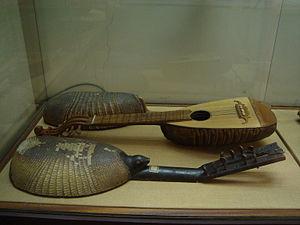
El cóndor pasa est d'abord une œuvre théâtrale musicale classée traditionnellement comme zarzuela, d'où est extrait l'air de la célèbre chanson du même nom.
Les tatous sont un ordre de mammifères placentaires d'Amérique tropicale et subtropicale du super-ordre des xénarthres. Les tatous actuels sont rangés dans deux familles, celle des Dasypodidae et celle des Chlamyphoridae. Parmi les espèces fossiles, on distingue les glyptodons, classées avec les Chlamyphoridae. Ils sont omnivores même si leur régime alimentaire est principalement composé d'insectes.
Le charango est un instrument de musique à cordes pincées des peuples autochtones des Andes, inspiré des diverses formes de guitares anciennes apportées par les colons espagnols au XVIᵉ siècle. Il est peut-être originaire de la ville bolivienne de Potosí ou de la ville d'Ayacucho au Pérou au XVIIIᵉ siècle.